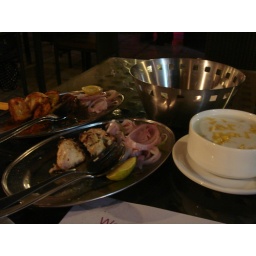
Chicken marinated in cream and yogurt. Assorted fruit marinated in masala spice. With a side of pineapple raita.All my favourite flavours.